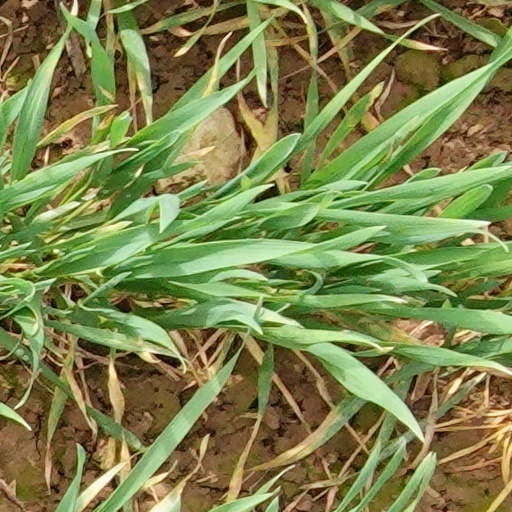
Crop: wheat